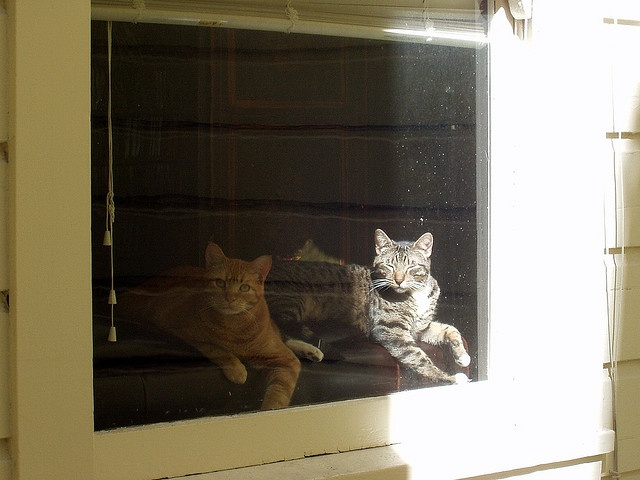
A couple of cats sitting inside of a window looking out of it.
Two cats are lounging in front of a window peering outside.
An orange cat and a tabby cat sitting by a window looking out.
Two cats are looking out of a window.
Two cats looking out a window, one is blinded by the sun.